Aerial reconnaissance in World War II

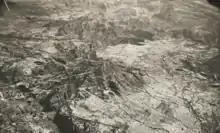
1936 high-oblique Italian reconnaissance photo over Qortem Zer'a in Tigray Region, Ethiopia

A transformational growth in aerial reconnaissance occurred in the years 1939–45, especially in Britain and then in the United States. It was an expansion determined mostly by trial and error, represented mostly by new tactics, new procedures, and new technology, though rarely by specialized aircraft types. The mission type branched out into many sub-types, including new electronic forms of reconnaissance. In sharp contrast with the case during the pre-war years, by 1945 air reconnaissance was widely recognized as a vital, indispensable component of air power.